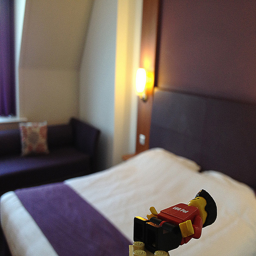
A lego character looks like he is lying on a bed.
A lego man laying on top of a bed next to a purple couch.
A small toy in a nice looking room with a big bed.
A Lego toy is held up to look like it is lying down on a bed.
A queen size bed and a lego toy sitting on something.